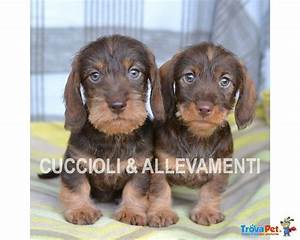
Label: dog